Meredith Tax

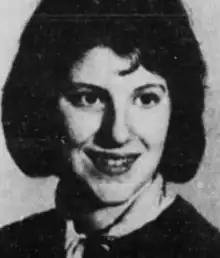
Meredith Tax, from a 1961 newspaper

Meredith Jane Tax (September 18, 1942 – September 25, 2022) was an American feminist writer and political activist.